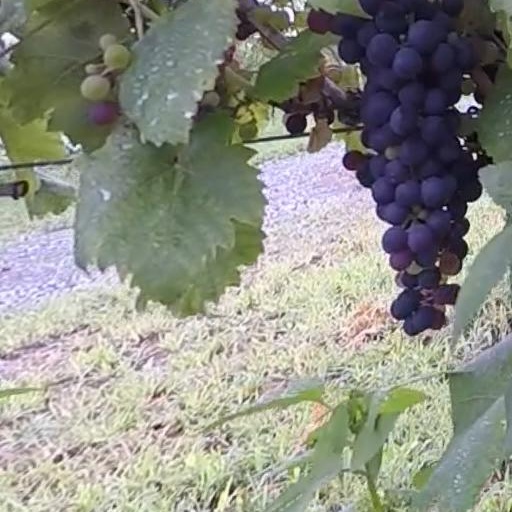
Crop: grape